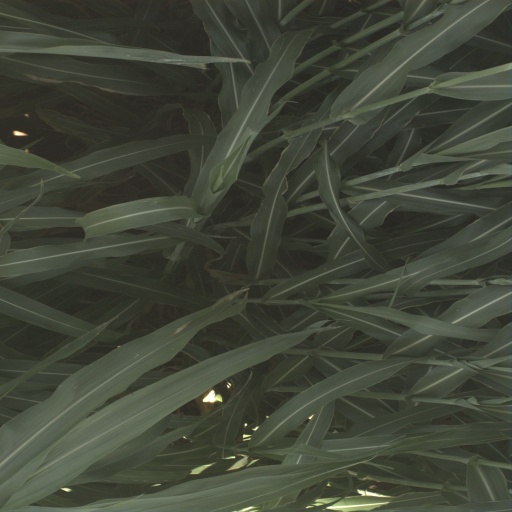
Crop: sorghum